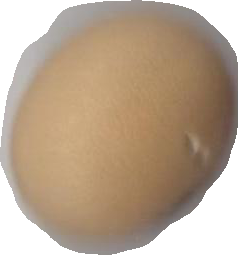
Variety: Anjasmoro